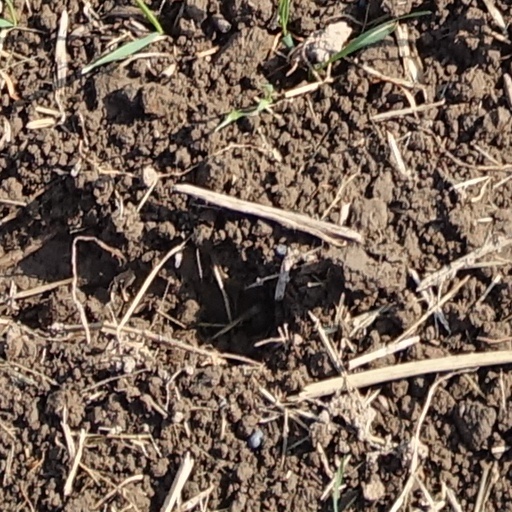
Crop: wheat